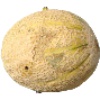
Label: Cantaloupe 2